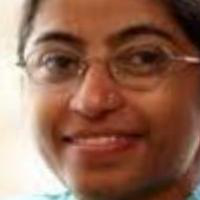
Age group: age 41-55